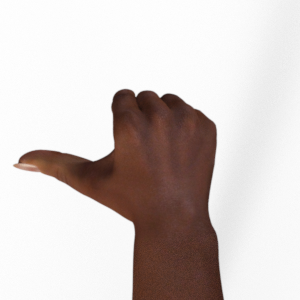
Label: rock